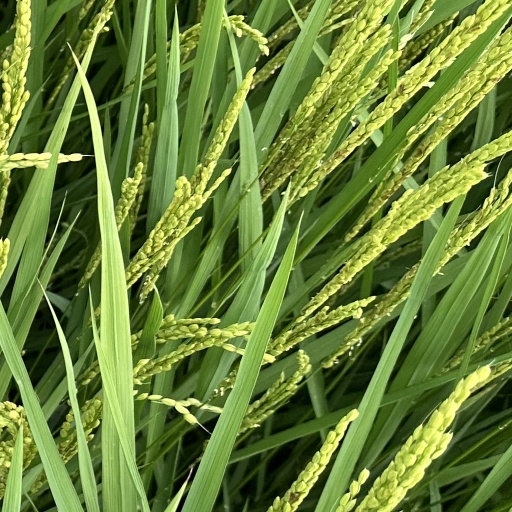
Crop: rice